Clemson University

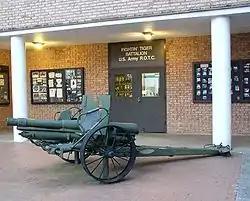
Clemson's U.S. Army ROTC Battalion headquarters, found in Johnstone Hall

The university is home to detachments for U.S. Army and U.S. Air Force Reserve Officers' Training Corps (ROTC) as well as a host school for the U.S. Marine Corps PLC program adjacent to the Semper Fi Society.